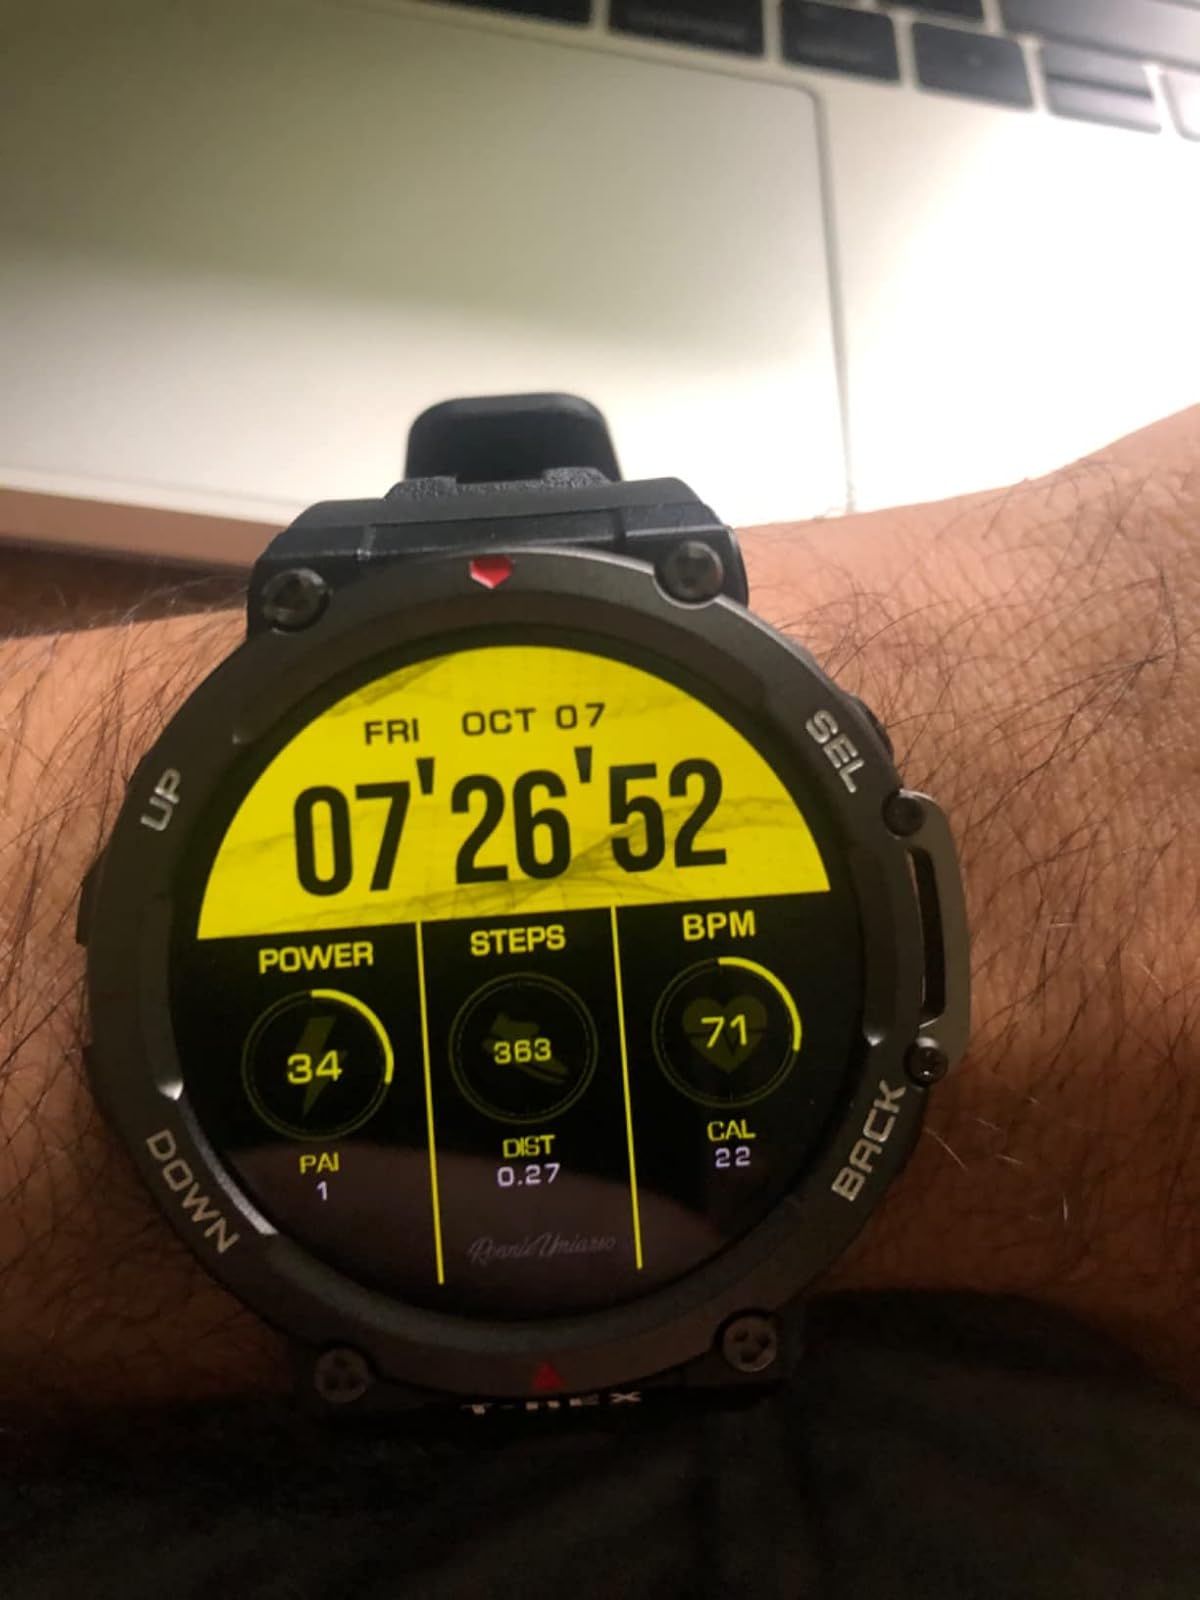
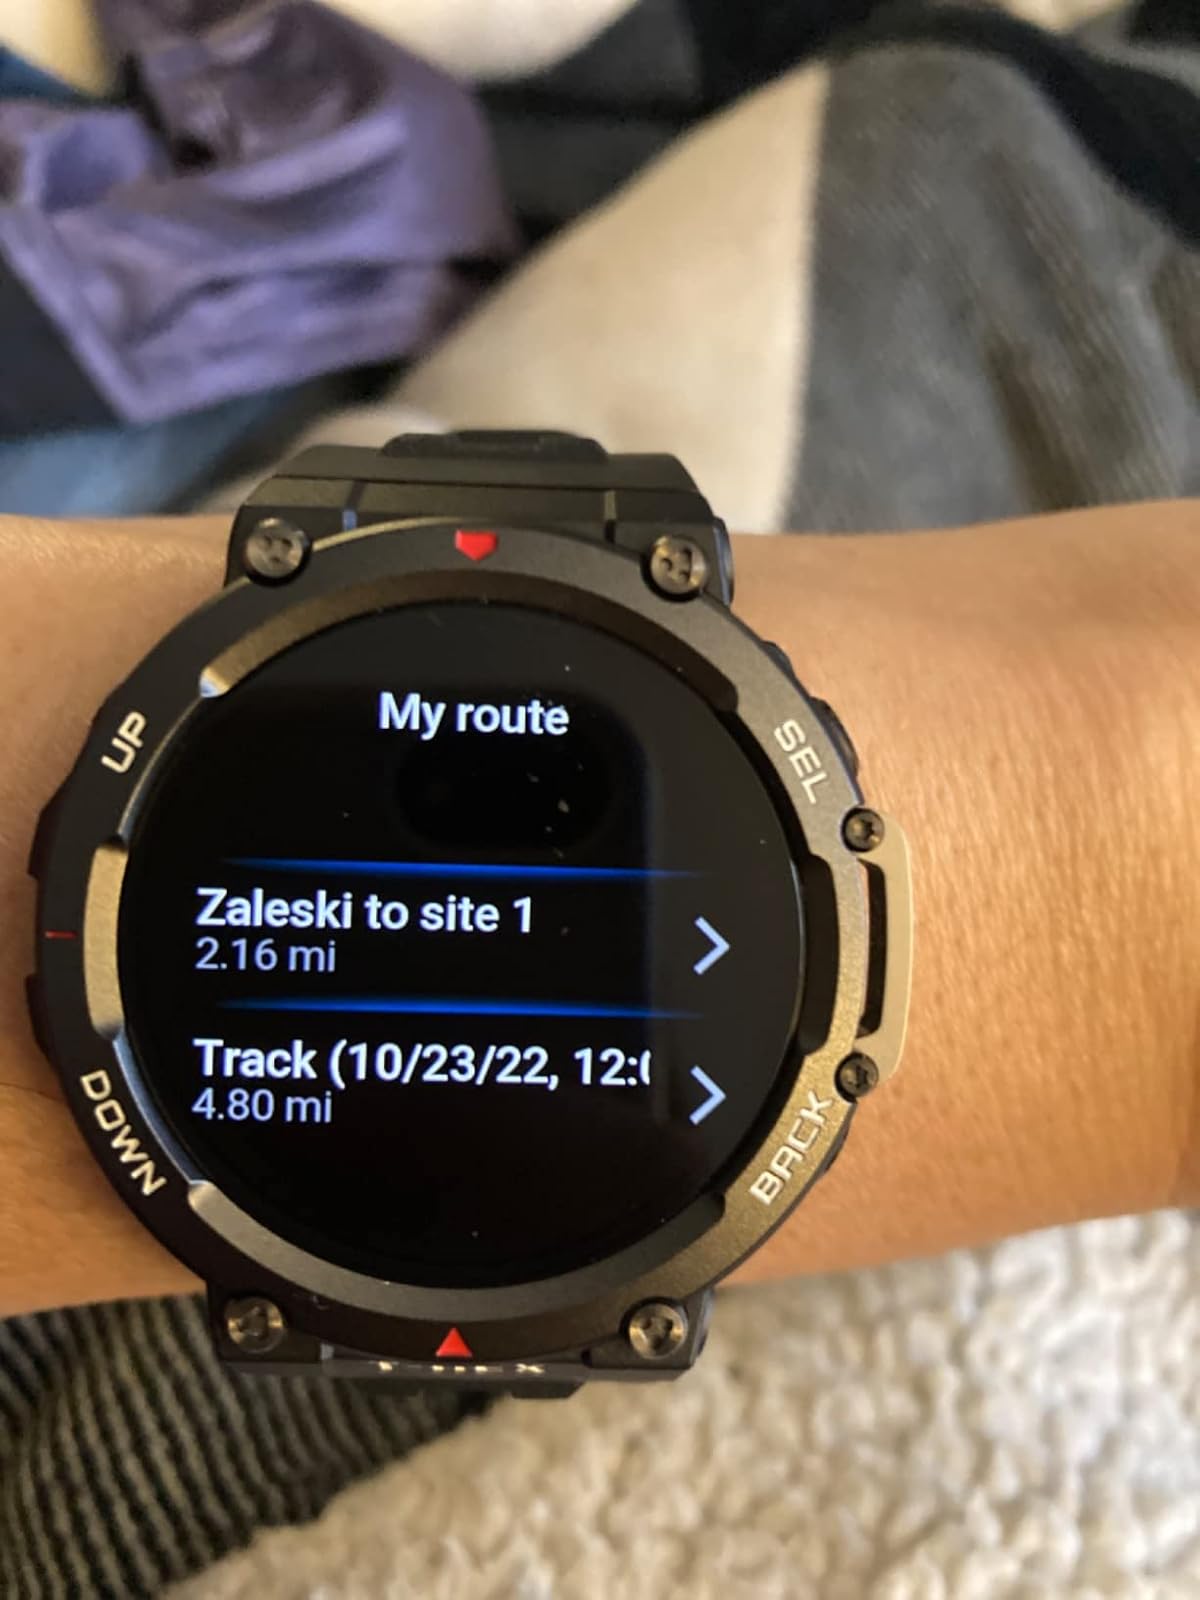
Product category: smartwatch
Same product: yes